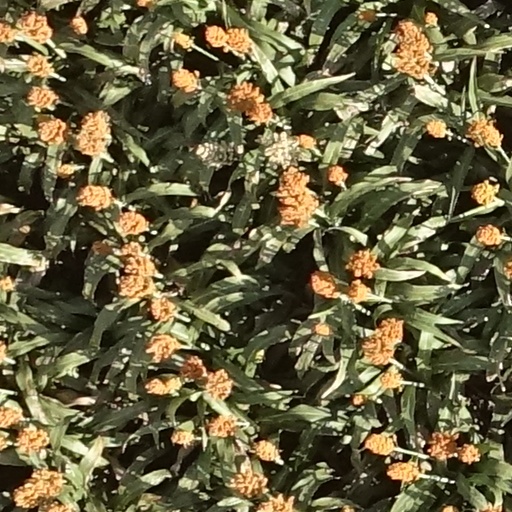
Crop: sorghum